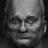
Emotion: sad